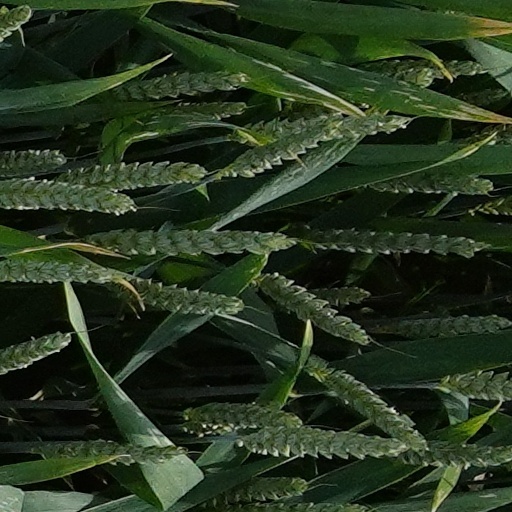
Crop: wheat